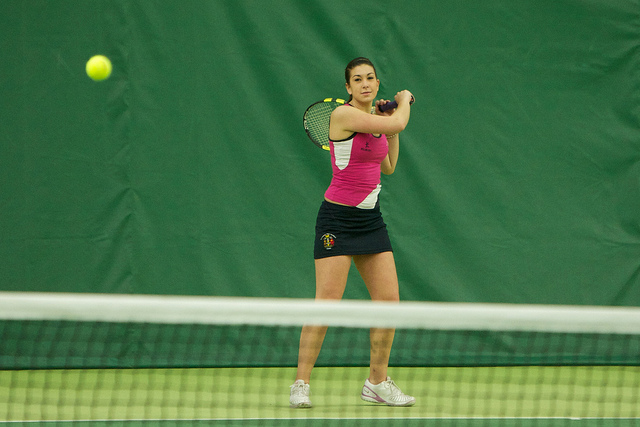
một người phụ nữ đang giơ vợt lên cao để chuẩn bị đánh quả bóng tennis